Vithoji Rao Holkar

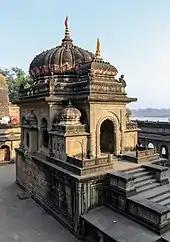
Chhatri of Vithoji in Maheshwar

Shrimant Sardar Vithoji Rao Holkar (1776 – 16 April 1801), was the fourth son of Sardar Tukoji Rao Holkar. He was also known as Vithoba.